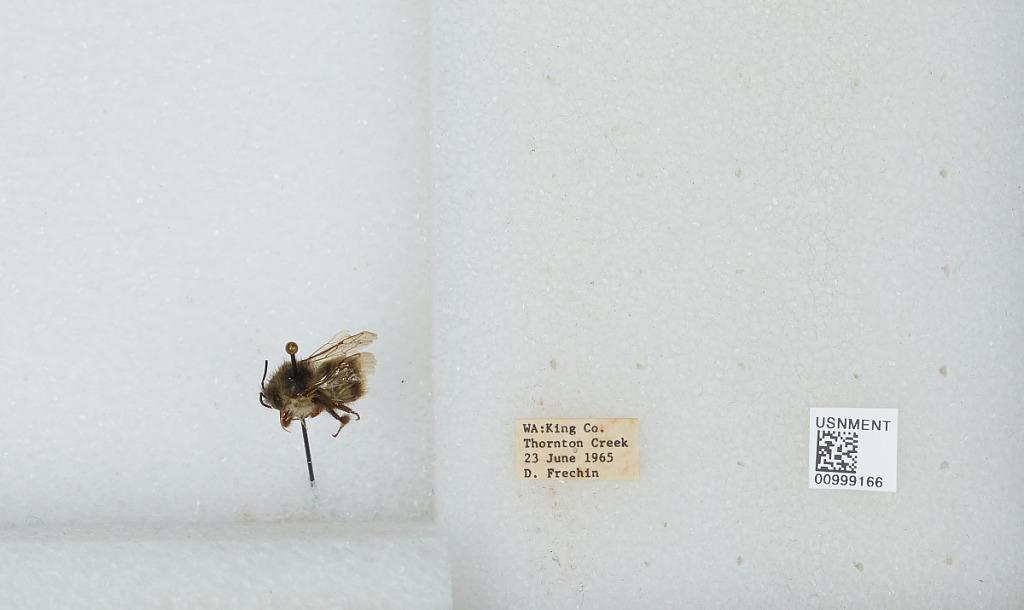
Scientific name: Bombus (Pyrobombus) mixtus Cresson
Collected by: D. Frechin
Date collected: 1965-6-23
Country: United States
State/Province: Washington
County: King
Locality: Thornton Creek
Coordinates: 47.7031, -122.309